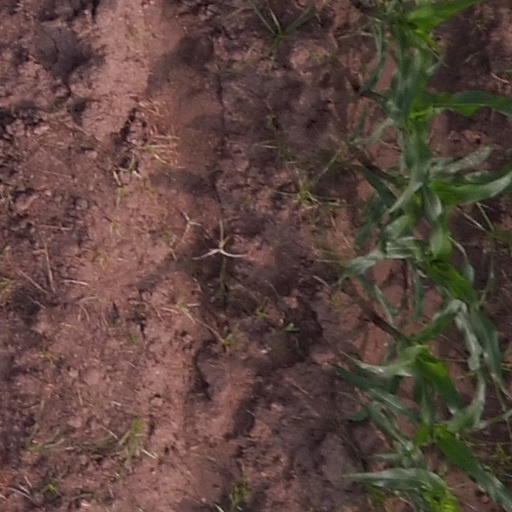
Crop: maize; corn